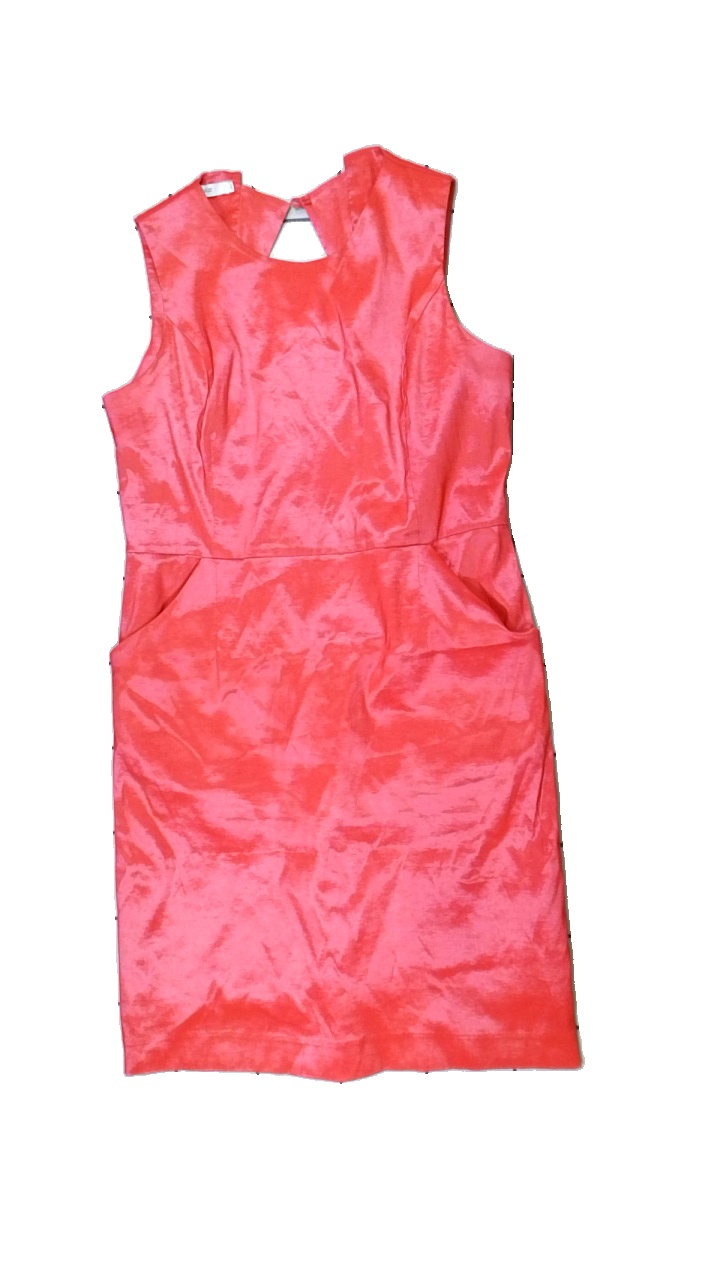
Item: Dress (Ladies)
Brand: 2.biz
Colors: Red
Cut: Regular
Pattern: Metallic
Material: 100% poly
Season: All
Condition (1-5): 5
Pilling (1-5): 5
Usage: Reuse
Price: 50-100